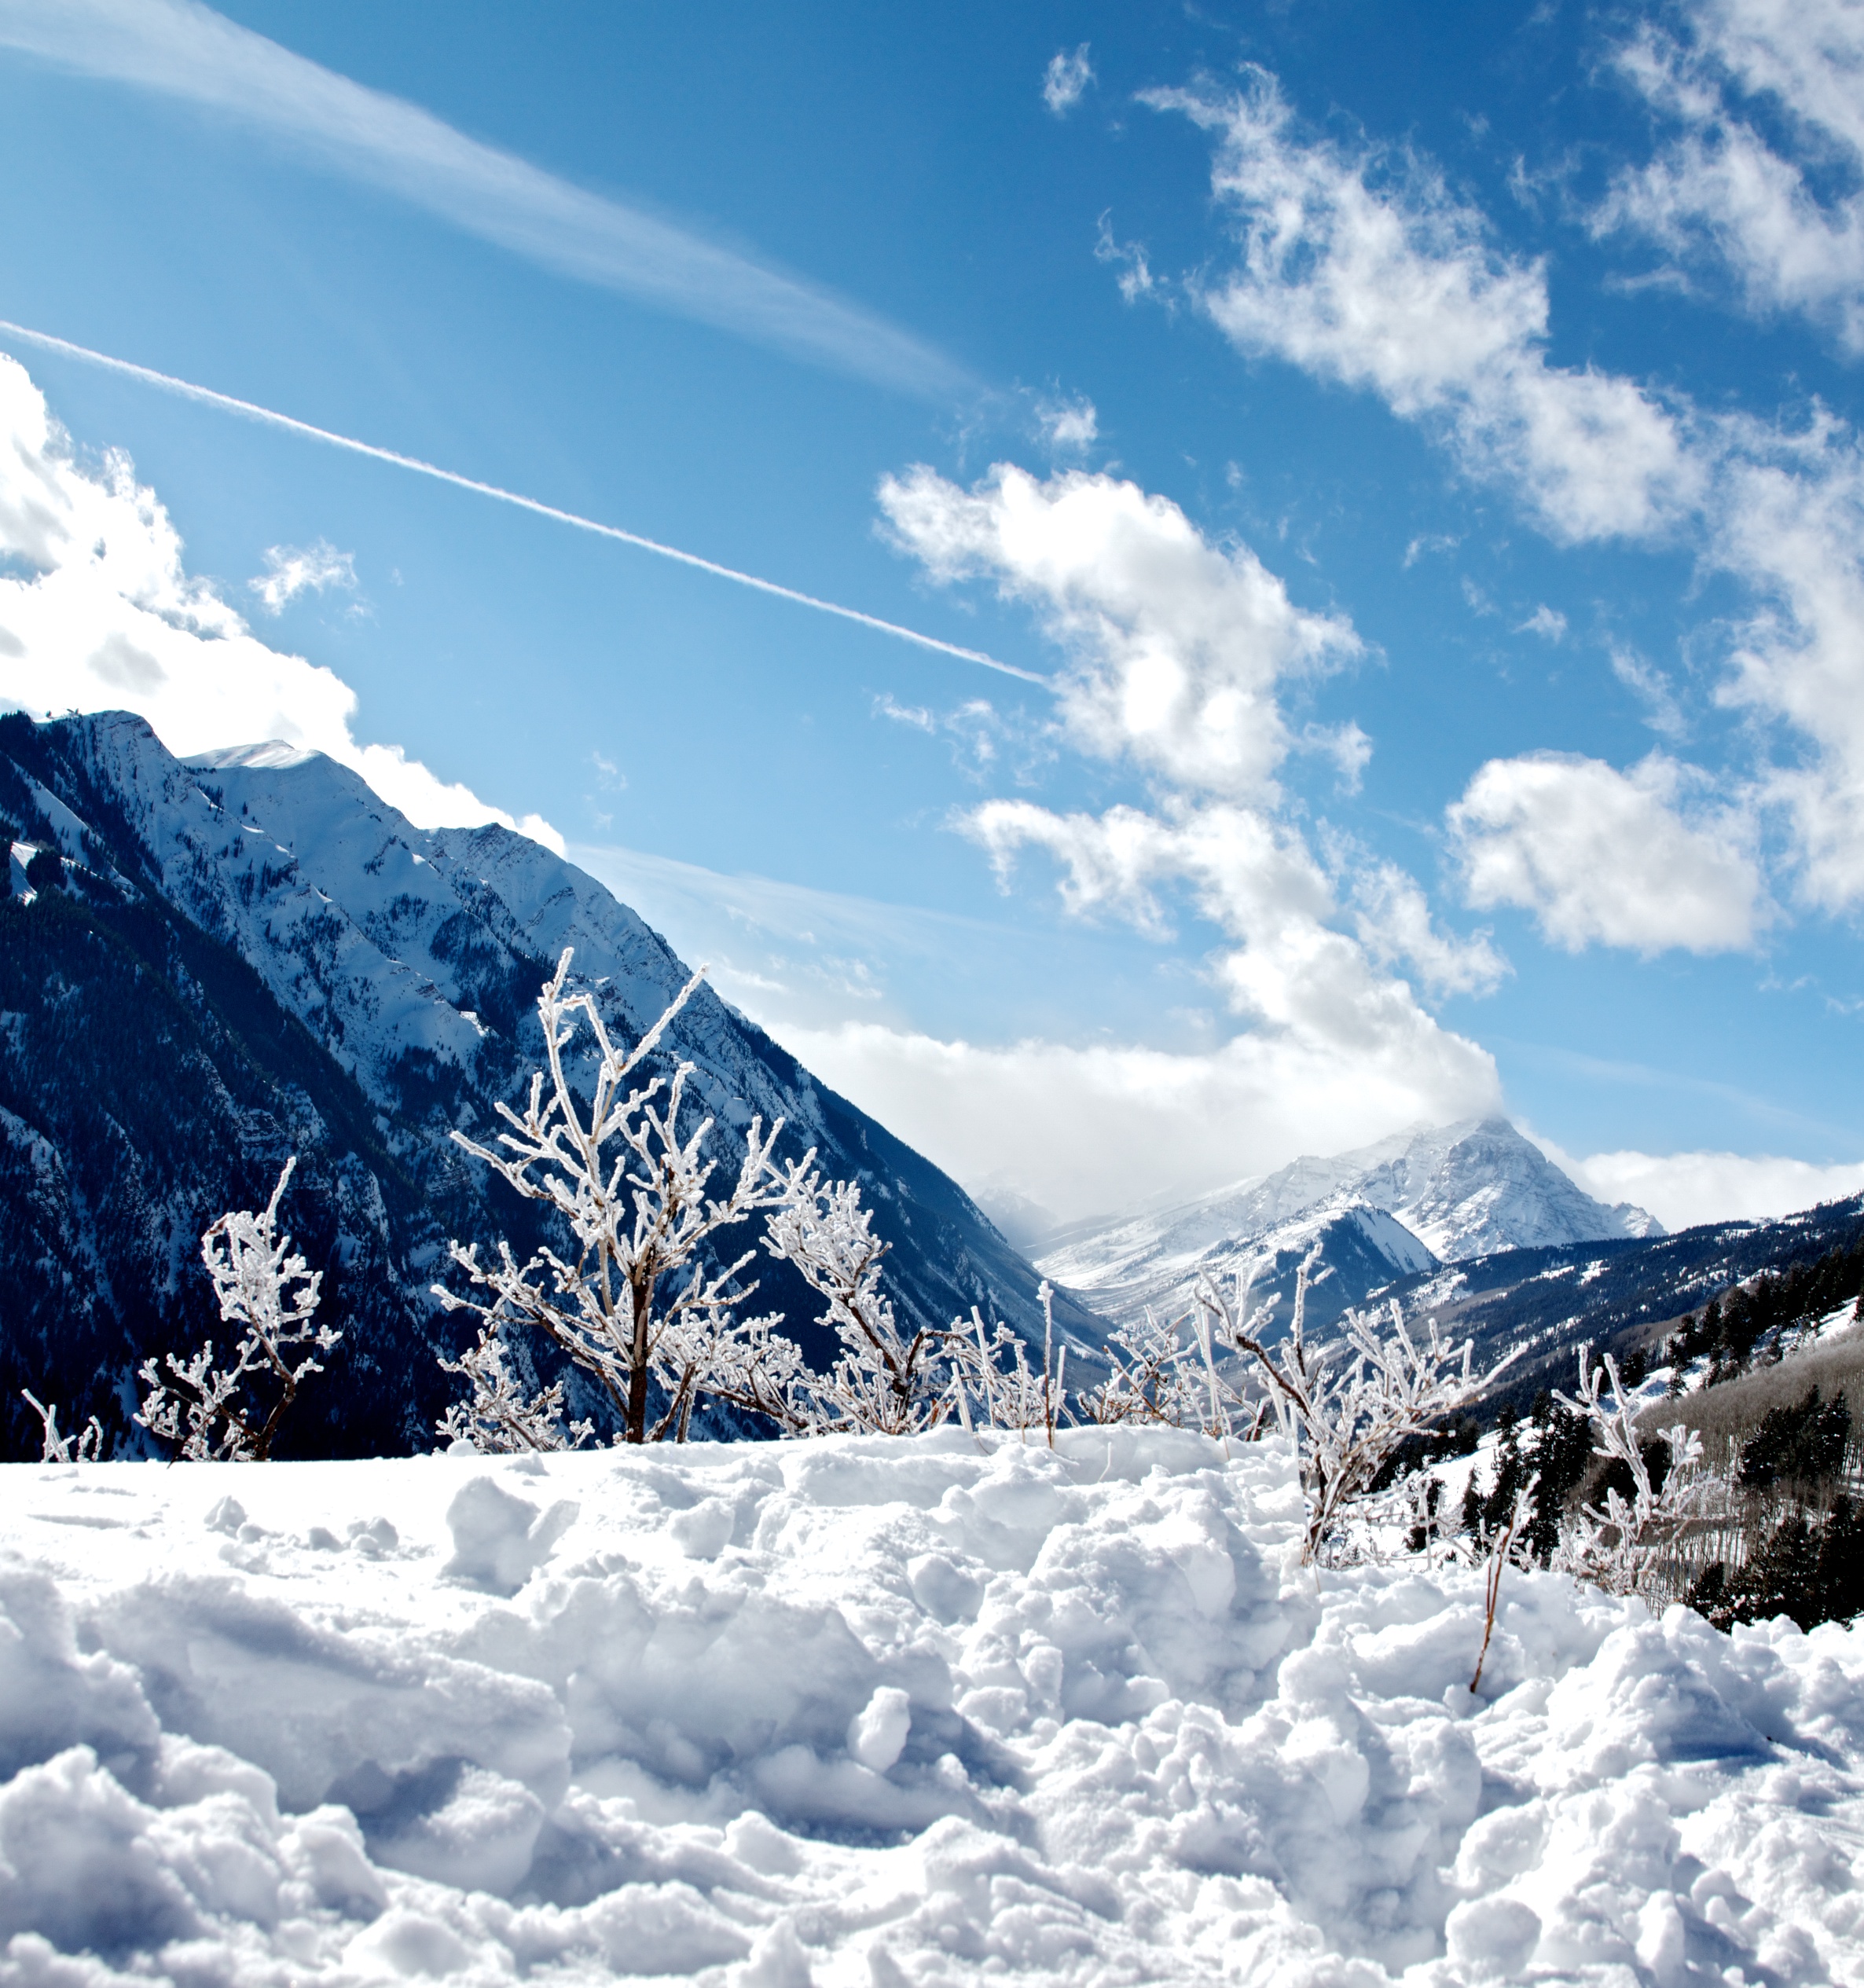
nature, mountain, snow, cold, winter, cloud, mountain range, ice, canon, weather, season, ridge, summit, colorado, cool, mountains, alps, plateau, 7d, aspen, piste, highlands, maroonbells, landform, mountain pass, geographical feature, mountainous landforms